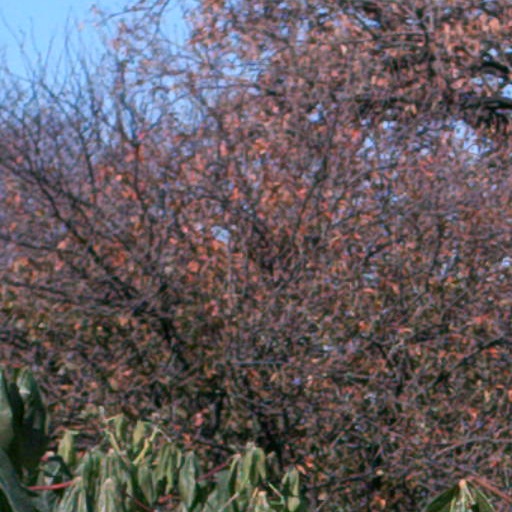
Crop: cassava